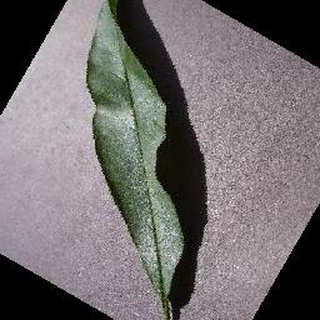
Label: healthy_peach